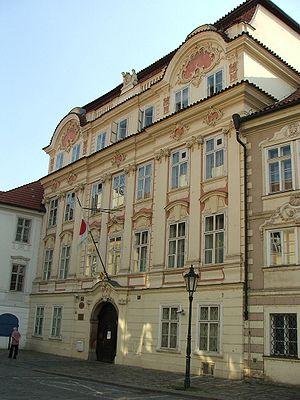
Le palais Turba - siege de l'Ambassade du Japon à Prague - Malá Strana, Tchéquie
Voici les représentations diplomatiques du Japon à l'étranger :